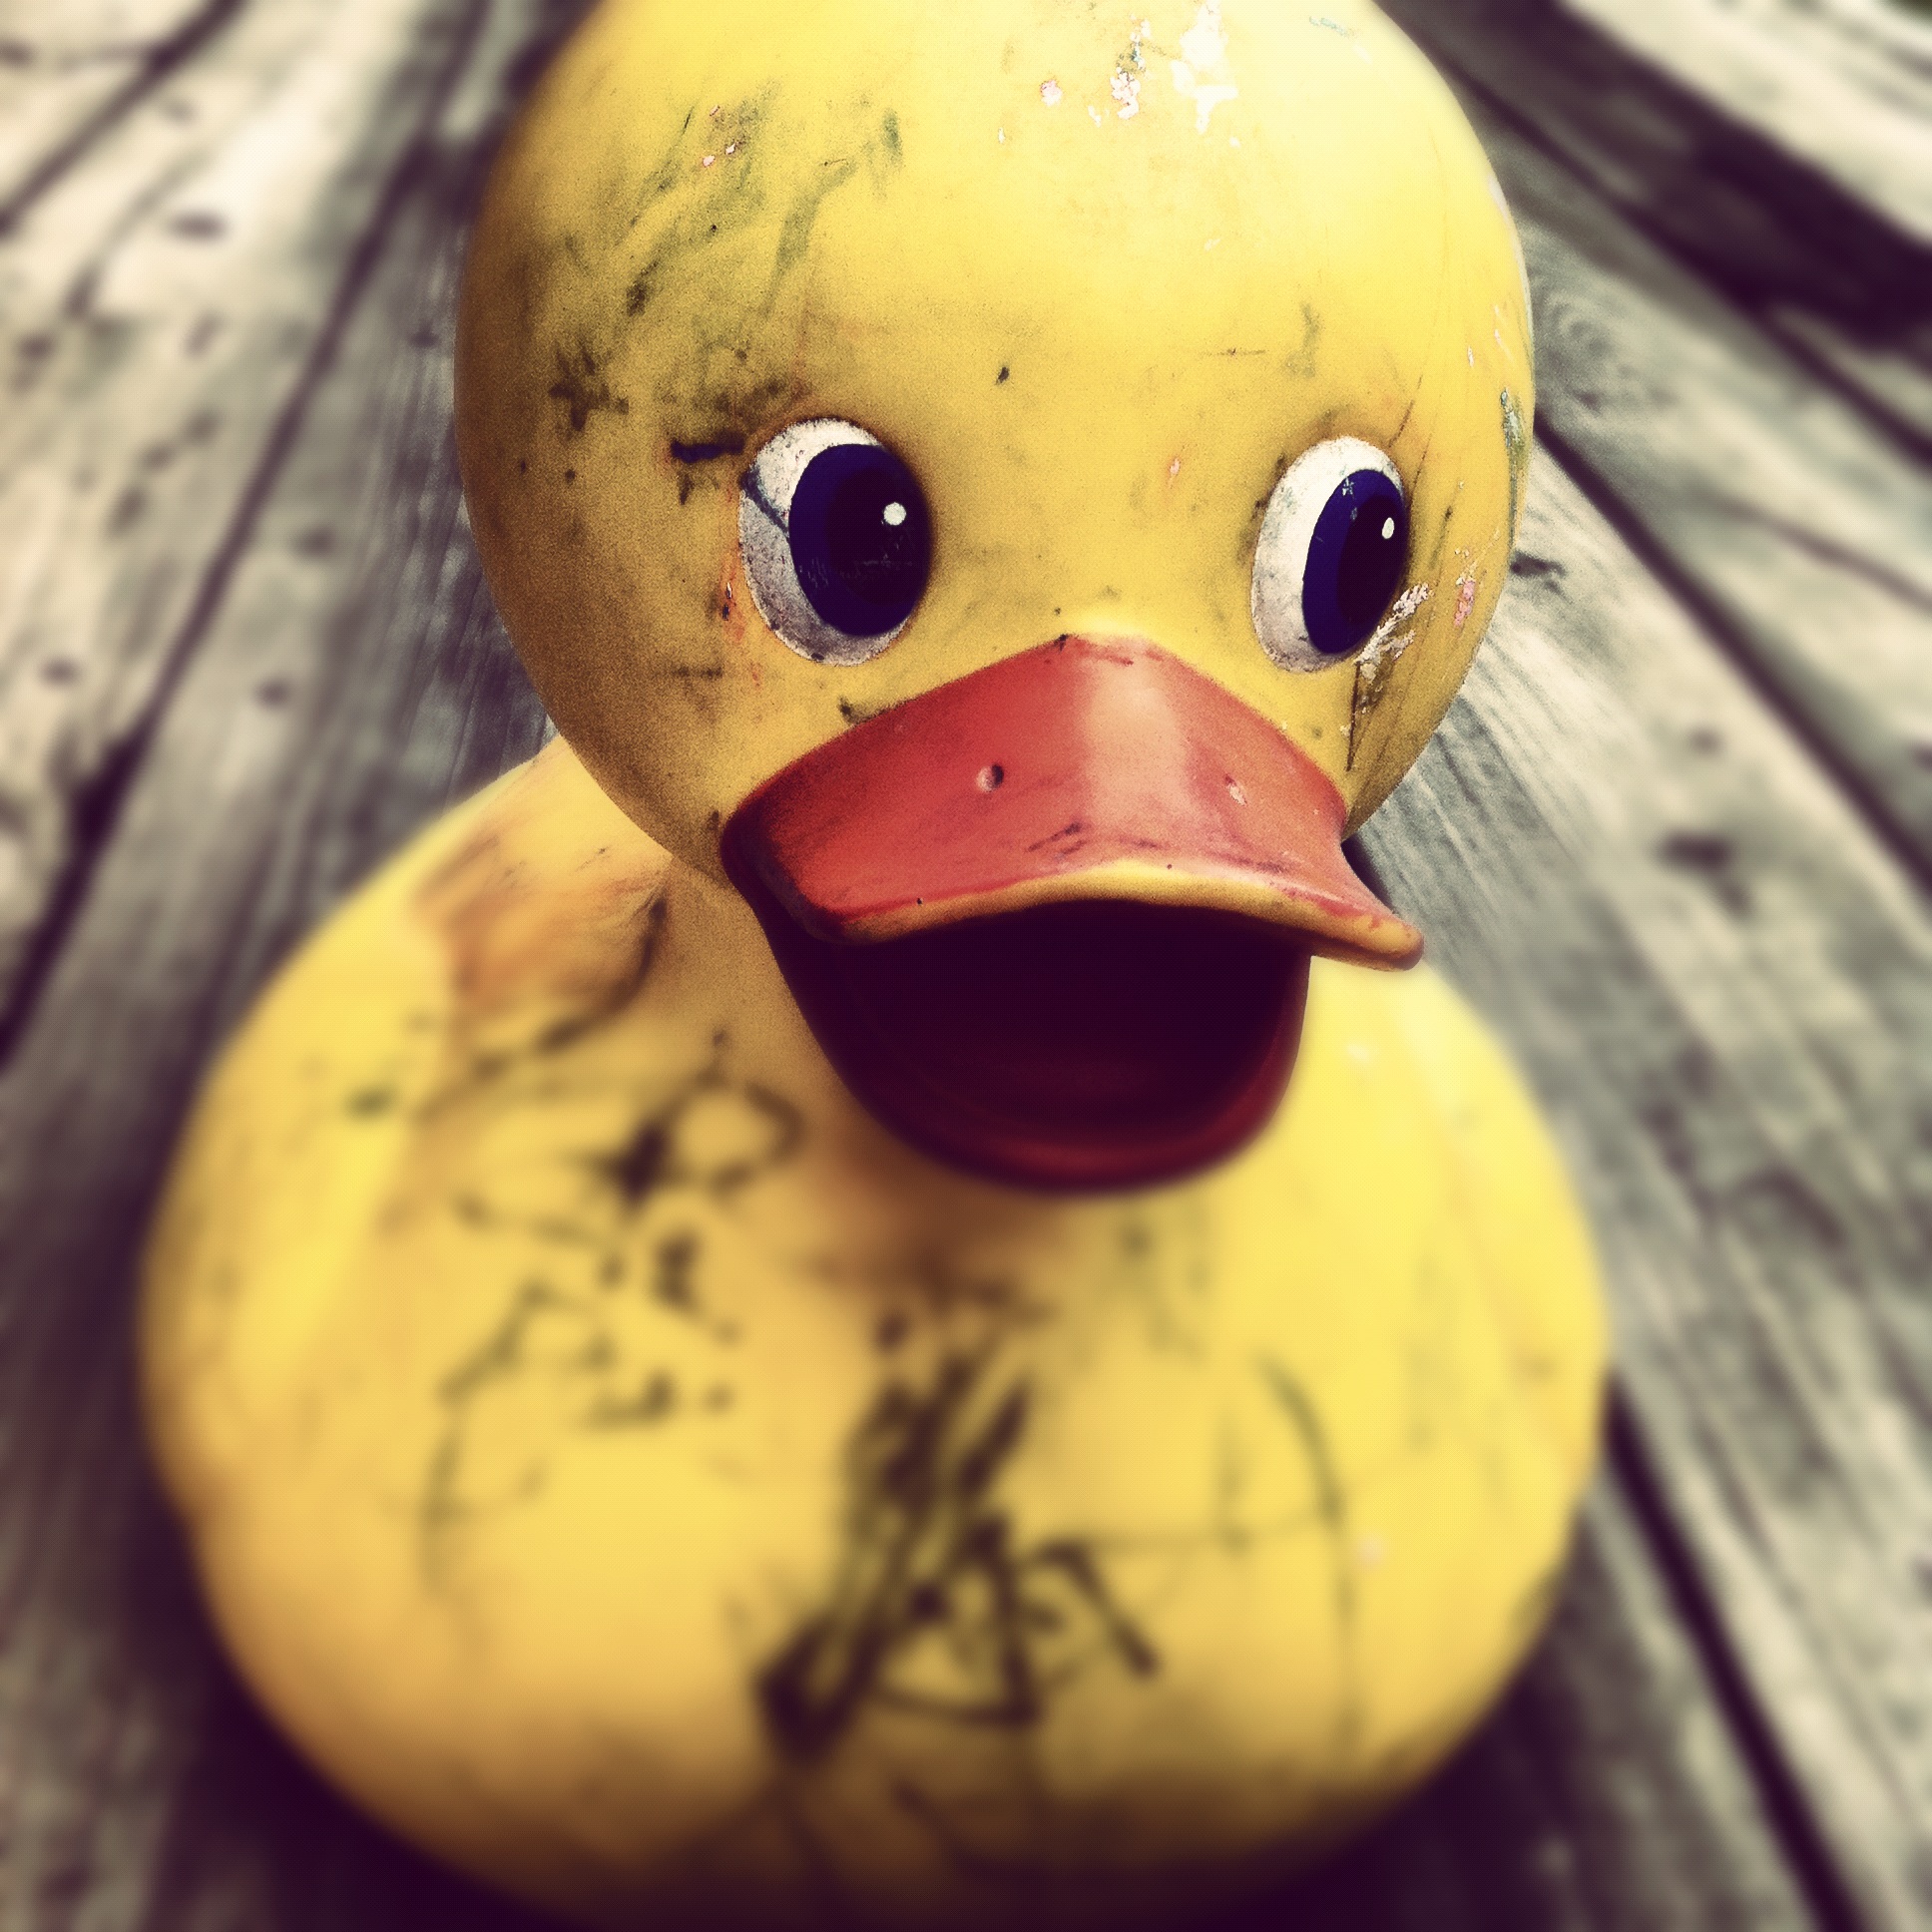
bird, beak, dirty, yellow, poultry, close up, duck, vertebrate, horror, waterfowl, water bird, ducks geese and swans